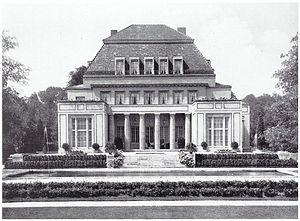
Josef Feinhals, ou Joseph Feinhals, également connu sous son pseudonyme italianisé Collofino, né le 31 décembre 1867 à Cologne et mort le 1er mai 1947 au château de Randegg, Hegau, est un entrepreneur, marchand de tabac, mécène et collectionneur allemand. Il est connu pour avoir été un initiateur et un soutien de la scène artistique et culturelle rhénane.